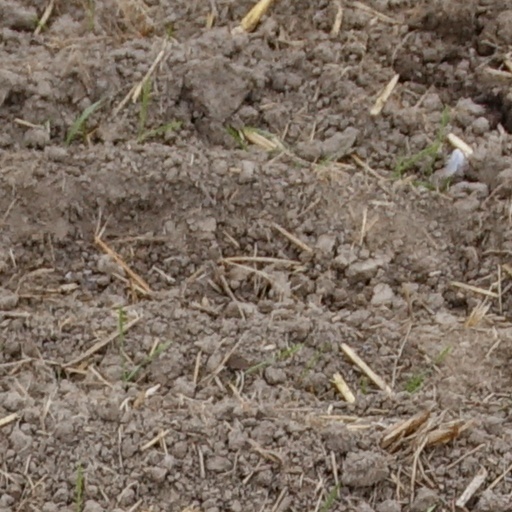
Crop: wheat